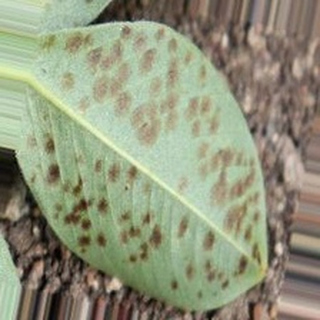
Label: groundnut_rust